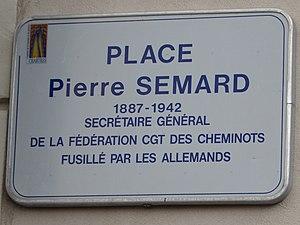
Plaque ""Place Pierre Semard"", Chartres, Eure-et-Loir (France)"
Pierre Semard, né le 15 février 1887 à Bragny-sur-Saône et mort fusillé par les Allemands le 7 mars 1942 à la prison d'Évreux, est un syndicaliste français, secrétaire général de la Fédération des cheminots et dirigeant du Parti communiste français, dont il fut secrétaire général de 1924 à 1929.